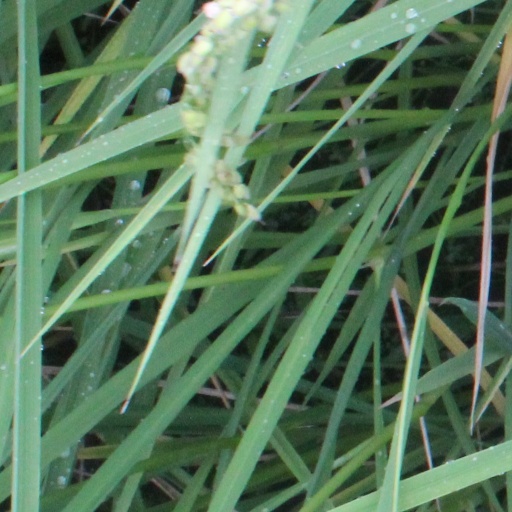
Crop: rice